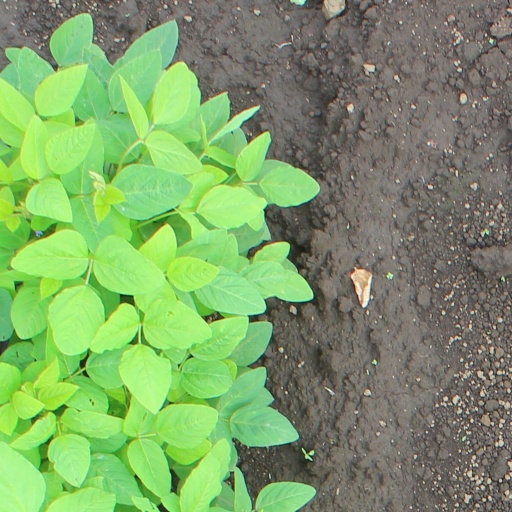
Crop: soybean